Ptolemy I Soter

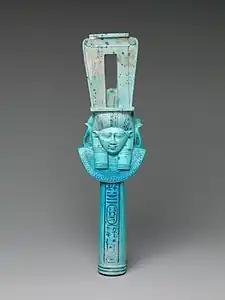
Faience Sistrum Inscribed with the Name of Ptolemy I

In 321 BC, Perdiccas attempted to invade Egypt, only to fall at the hands of his own men. Ptolemy's decision to defend the Nile against Perdiccas ended in fiasco for Perdiccas, with the loss of 2,000 men. This failure was a fatal blow to Perdiccas' reputation, and he was murdered in his tent by two of his subordinates. Ptolemy immediately crossed the Nile, to provide supplies to what had the day before been an enemy army. Ptolemy was offered the regency in place of Perdiccas, but he declined. Ptolemy was consistent in his policy of securing a power base, while never succumbing to the temptation of risking all to succeed Alexander.